List of gardener-botanist explorers of the Enlightenment

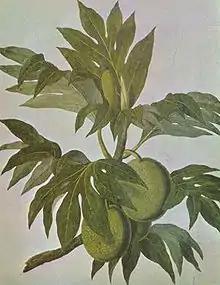
A much-sought-after and transported plant in the Age of Enlightenment

The Age of Discovery, also known as the Age of Exploration, was a period in history starting in the early 15th century and continuing into the early 17th century during which Europeans engaged in intensive exploration of the world, establishing direct contacts with Africa, the Americas, Asia and Oceania and mapping the planet. Scientific matters at this time were of little interest as exploration was mostly commercially and politically motivated. Captivated by the lure of gold, silver and spices, Portuguese and Spanish sailors pioneered new trade routes to the Indies.